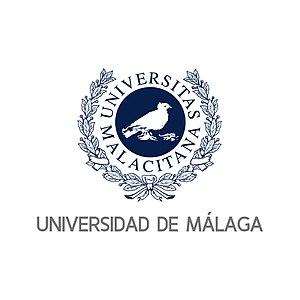
L'université de Malaga est une université publique espagnole située dans la ville de Malaga. Elle comprend environ 35 979 étudiants et 2 363 membres du personnel académique.